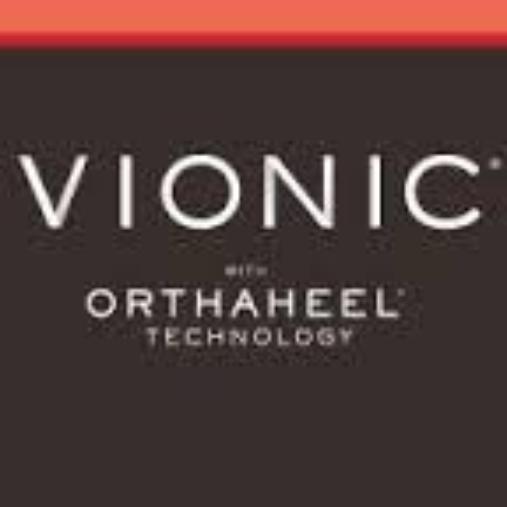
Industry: Clothes